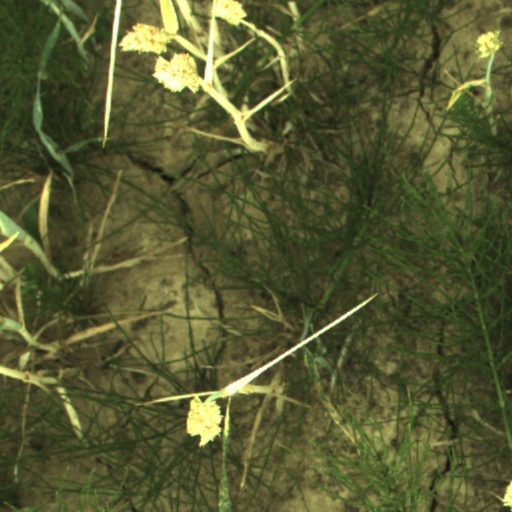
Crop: wheat